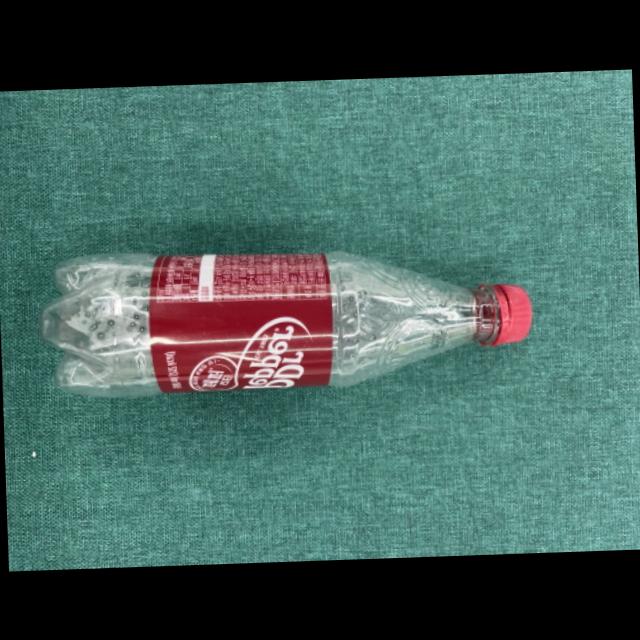
Label: bottles